Leeward Islands (Society Islands)

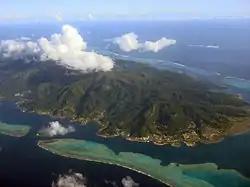
View of Raiatea island from a plane

The islands are mountainous, consisting of volcanic rock. They are formed of trachyte, dolerite and basalt. There are raised coral beds high up the mountains, and lava occurs in a variety of forms, even in solid flows. Volcanic activity ceased so long ago that the craters have been almost entirely obliterated by erosion.